Love (1919 American film)

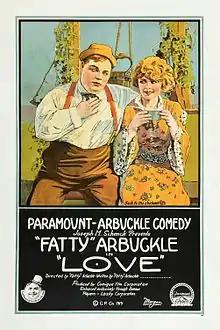
Theatrical poster for "Love" (1919)

Love is a 1919 American short comedy film directed by and starring Fatty Arbuckle. Prints of the film survive in collections.